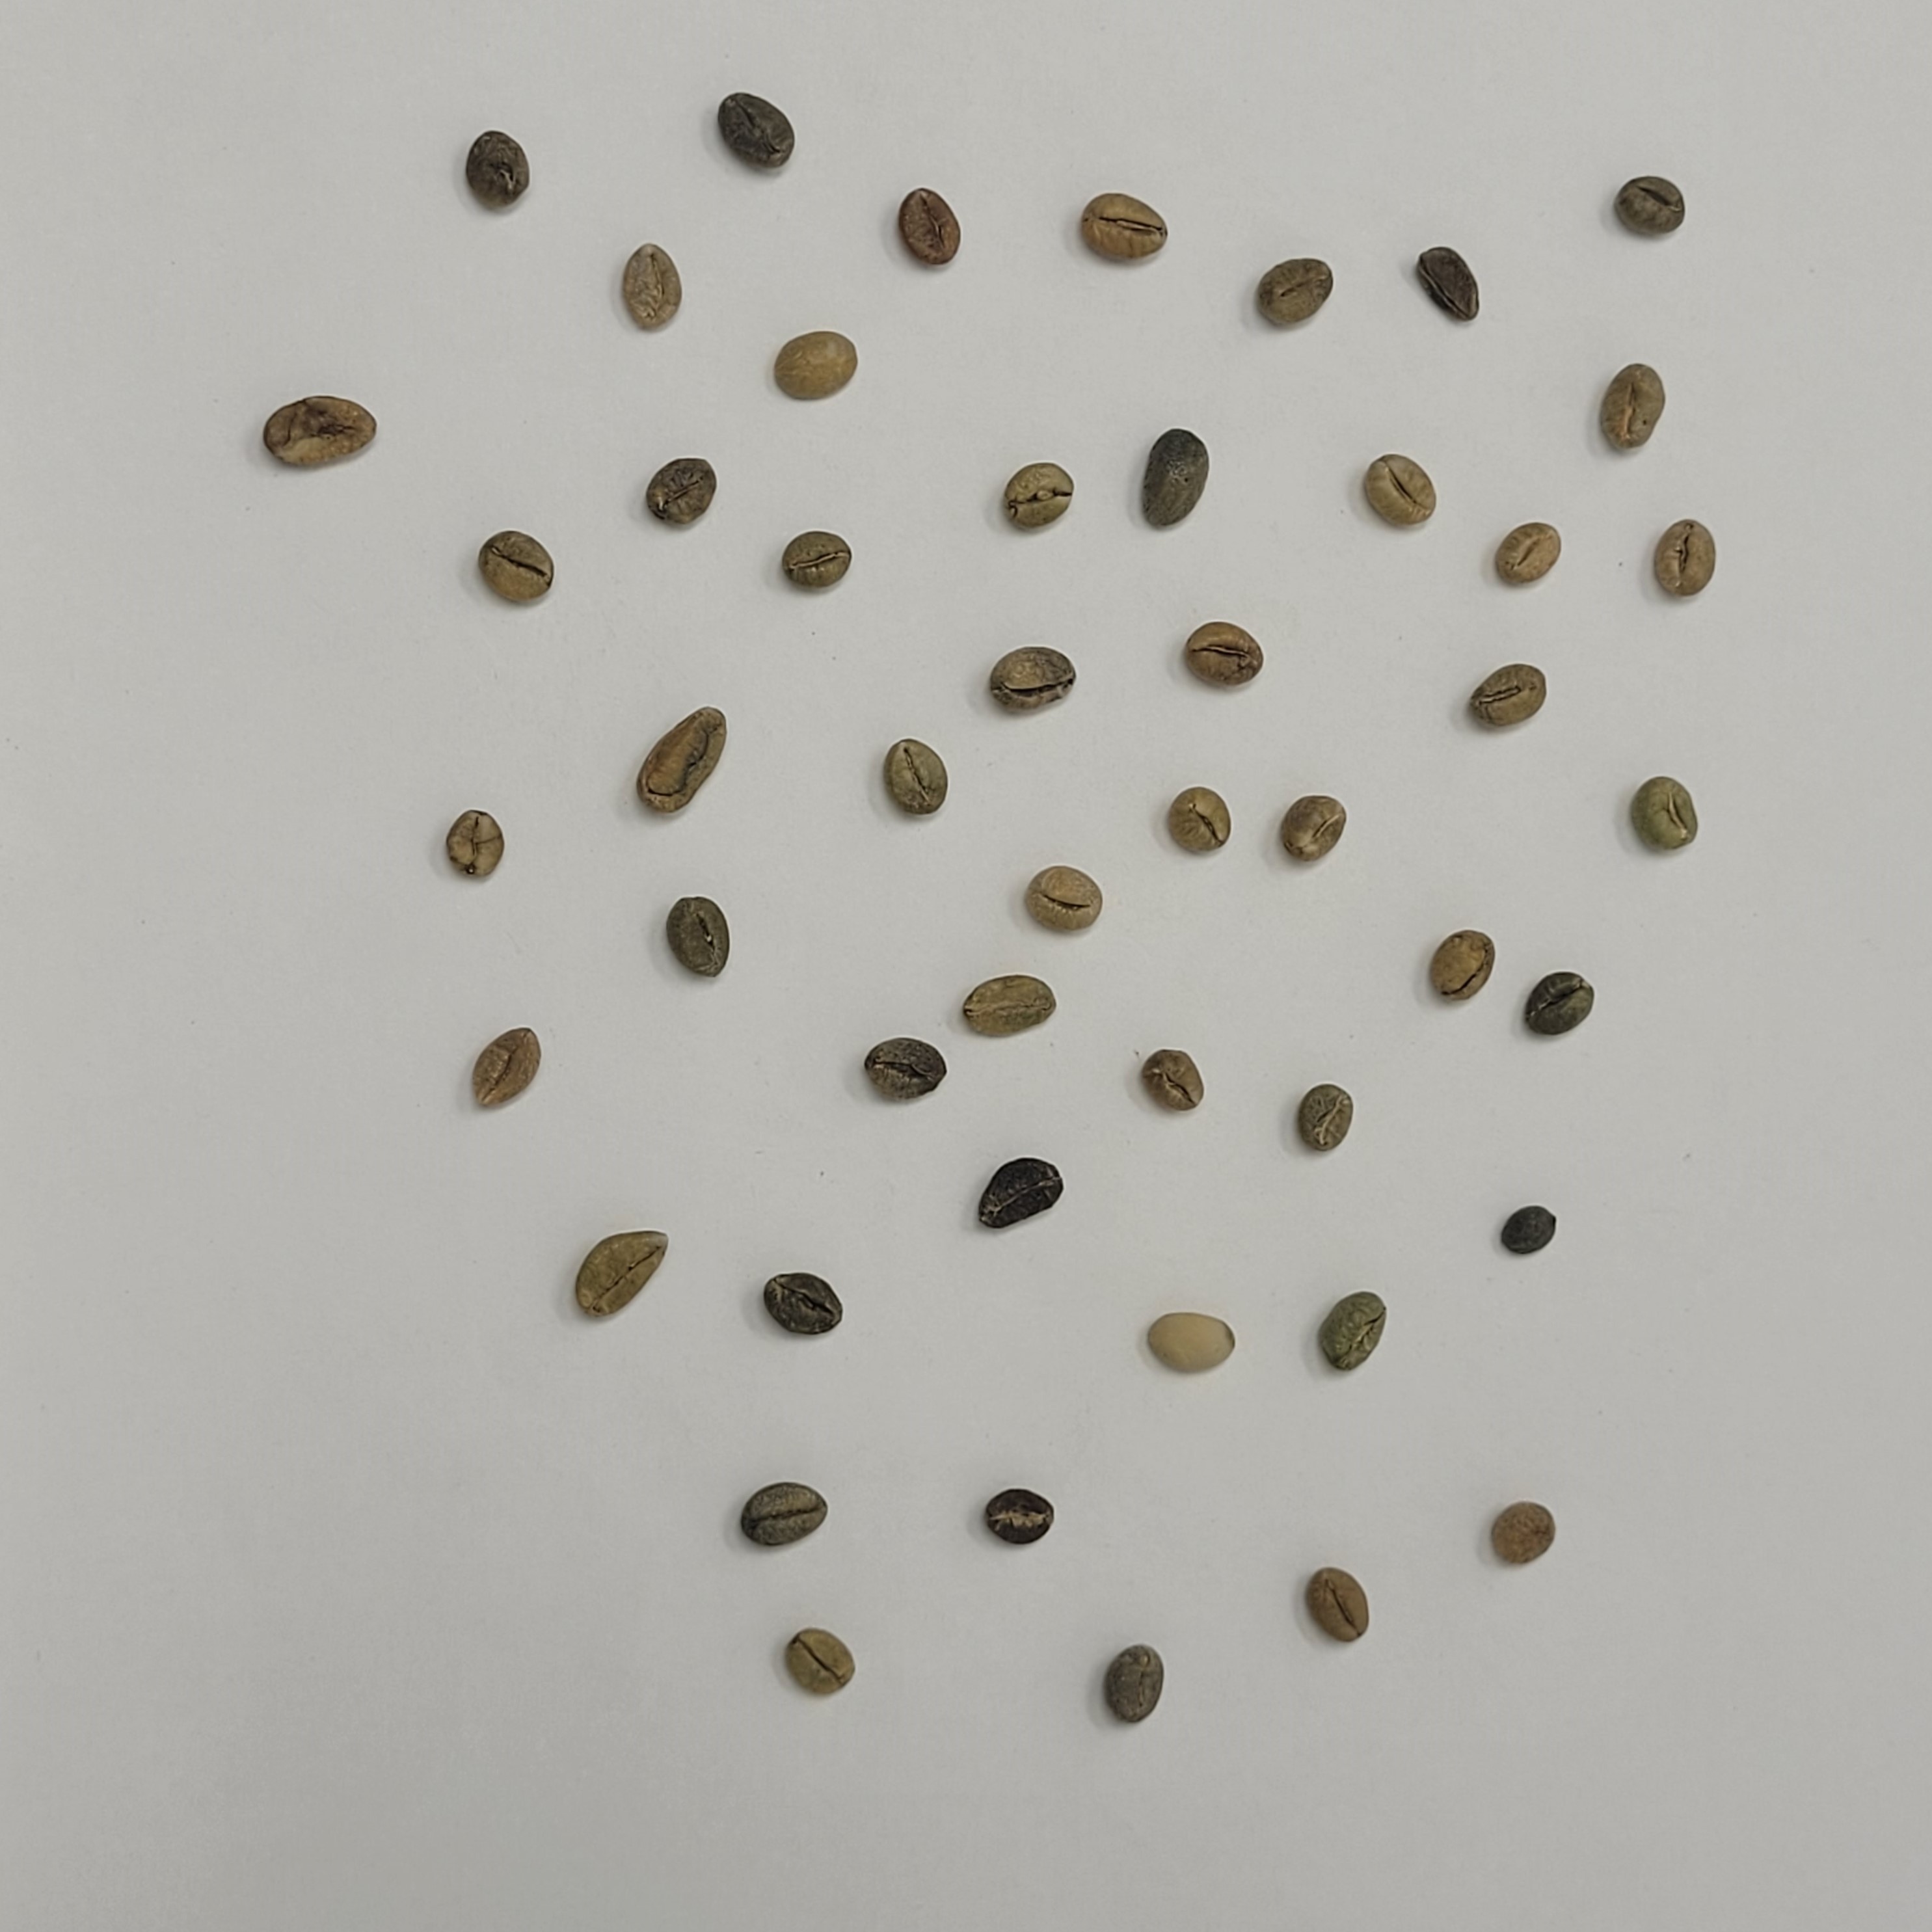
Coffee bean quality grade: Bits